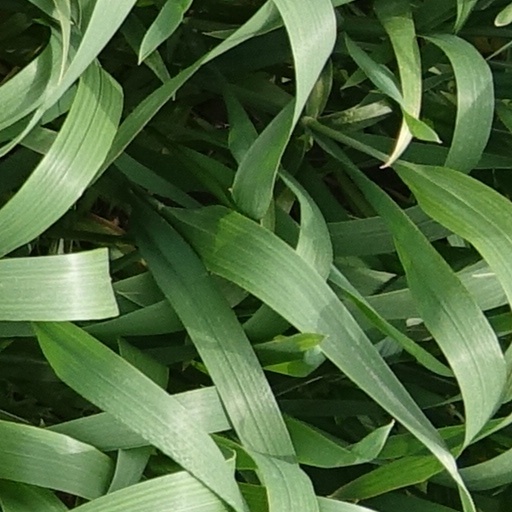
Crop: wheat